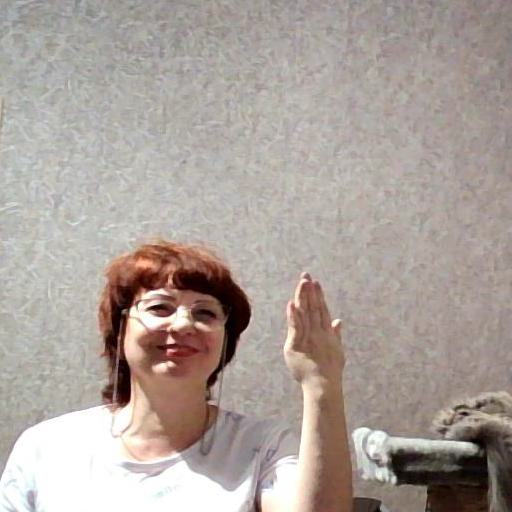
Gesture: stop_inverted